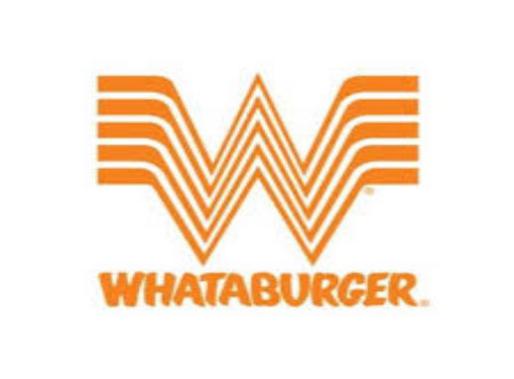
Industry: Clothes